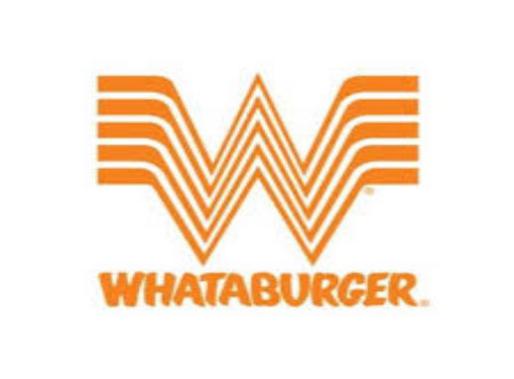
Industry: Clothes